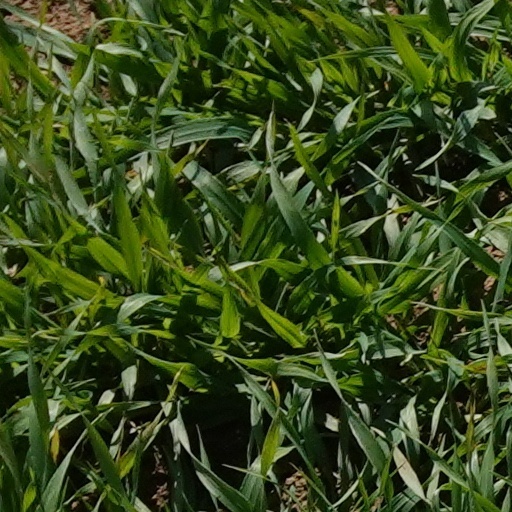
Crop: wheat